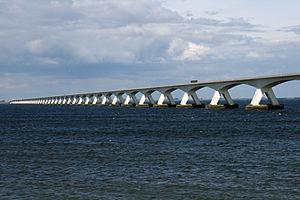
Un pont est une construction qui permet de franchir un obstacle naturel ou artificiel en passant par-dessus. Le franchissement supporte le passage d'humains et de véhicules dans le cas d'un pont routier, ou d'eau dans le cas d'un aqueduc. On désigne également comme écoduc ou écopont, des passages construits ou « réservés » dans un milieu aménagé, pour permettre aux espèces animales, végétales, fongiques, etc. de traverser des obstacles construits par l'être humain ou résultant de ses activités. Les ponts font partie de la famille des ouvrages d'art. Leur construction relève du génie civil.